Unterbäch

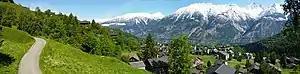
Unterbäch

Unterbäch has an area, , of . Of this area, 27.7% is used for agricultural purposes, while 27.7% is forested. Of the rest of the land, 1.6% is settled (buildings or roads) and 43.0% is unproductive land.